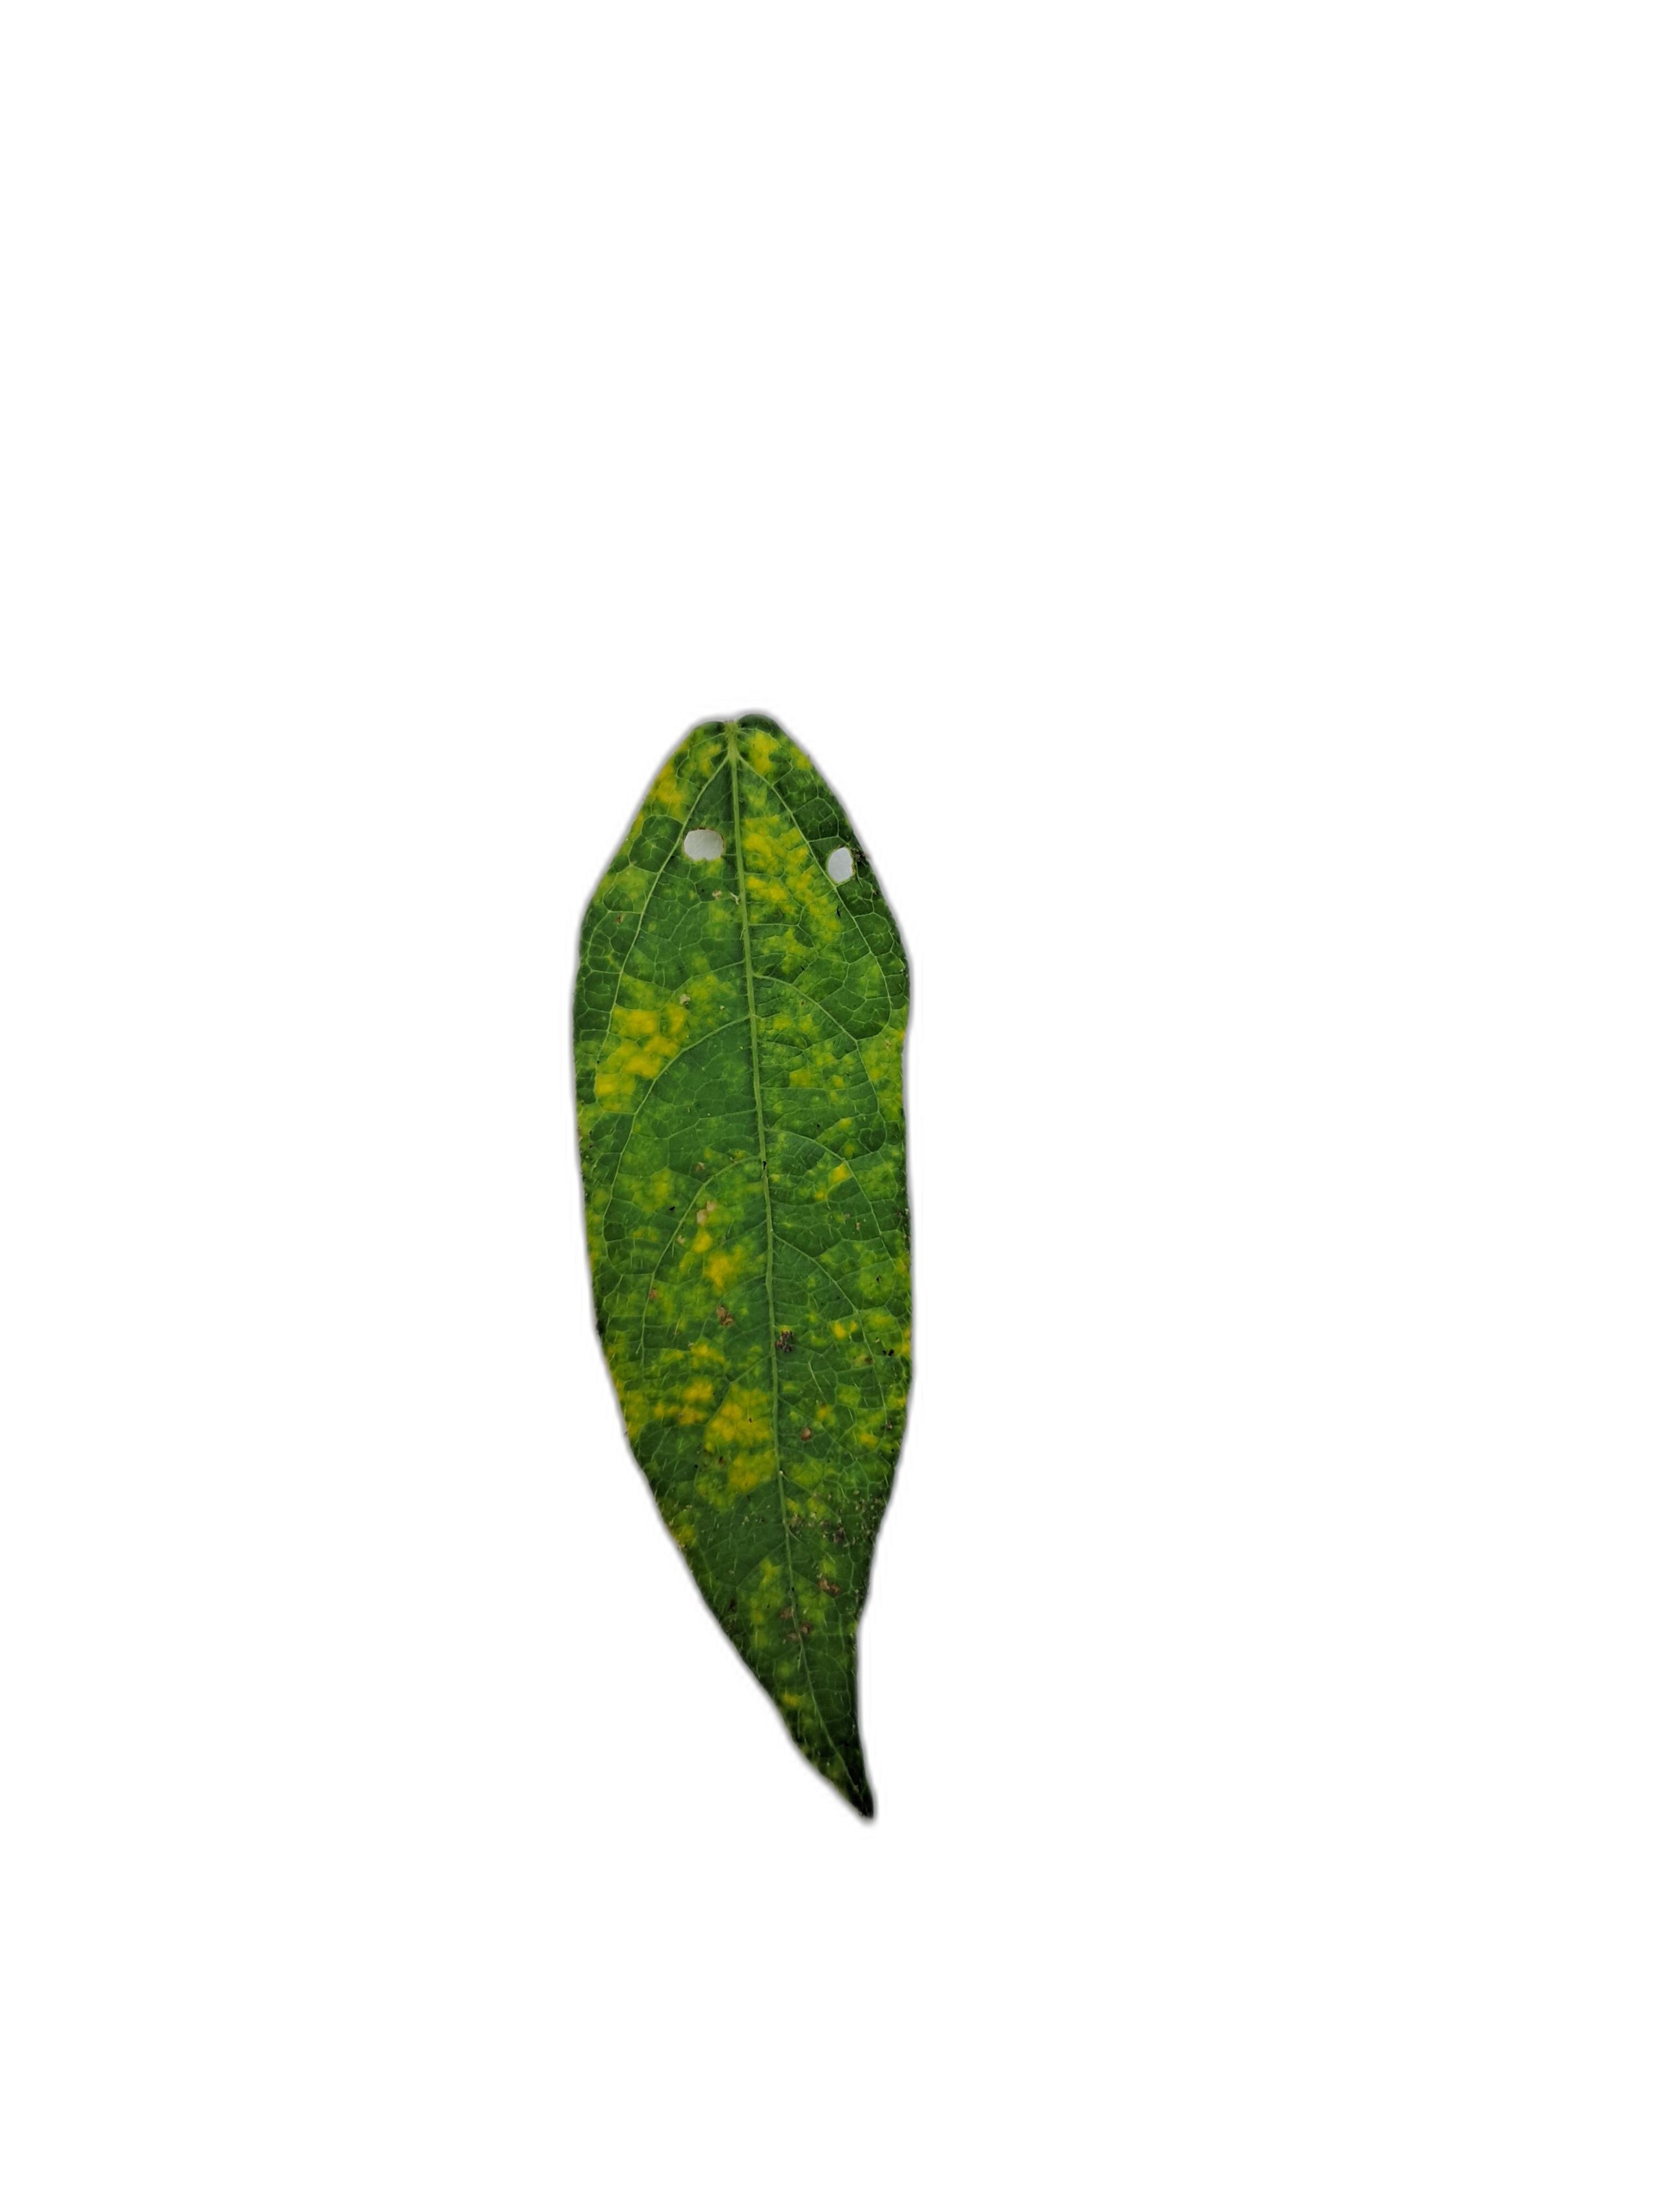
Label: Yellow Mosaic